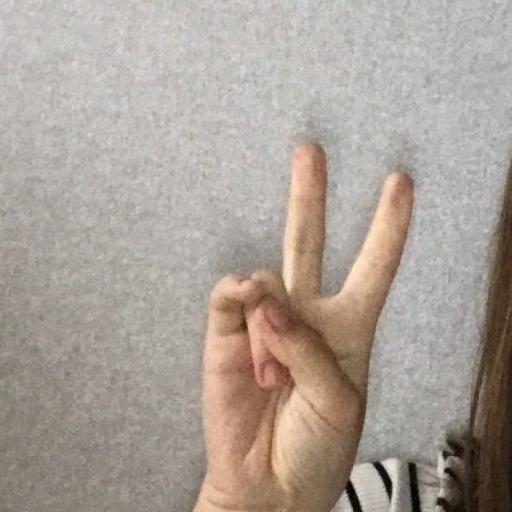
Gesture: peace